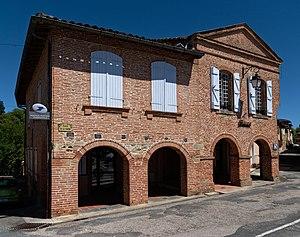
Mairie de Giroussens, Tarn, France.
Giroussens est une commune française dans le département du Tarn, en région Occitanie.